Headhunting

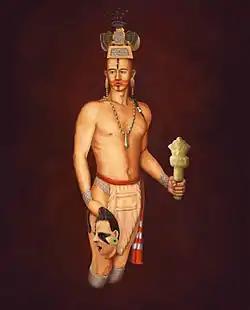
Digital painting of a Mississippian-era priest, with a ceremonial flint mace and a severed head, based on a repousse copper plate.

Headhunting is the practice of hunting a human and collecting the severed head after killing the victim. More portable body parts (such as ear, nose, or scalp) can be taken as trophies, instead. Headhunting was practiced in historic times across parts of Europe, East Asia, Oceania, Southeast Asia, South Asia, Mesoamerica, South America, West Africa, and Central Africa.